Answer in natural language. Considering the relative positions, is wooden dining table above or below advanced coding ai? Choose between the following options: below or above
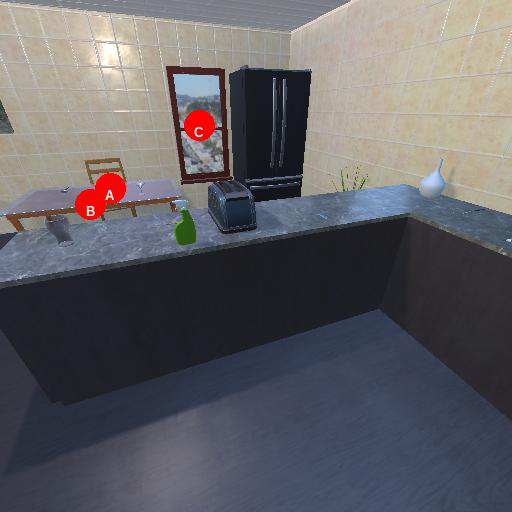
<answer>below</answer>